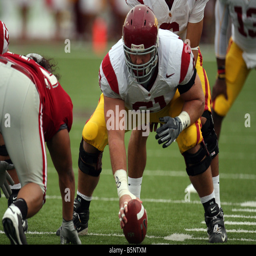
center , prepares to hike the ball to american football player during a game